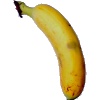
Label: Banana Lady Finger 1